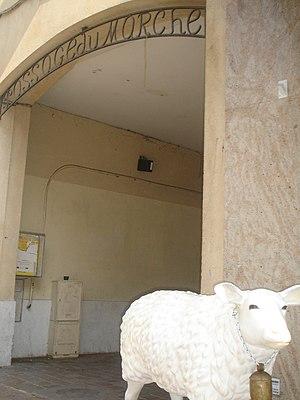
Le passage du Marché, à Nanterre, Hauts-de-Seine, France.
La rue du Marché est une voie publique de la commune de Nanterre, dans le département français des Hauts-de-Seine.